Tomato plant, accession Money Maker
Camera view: tilt-top (135 deg); turntable rotation: 30 degrees
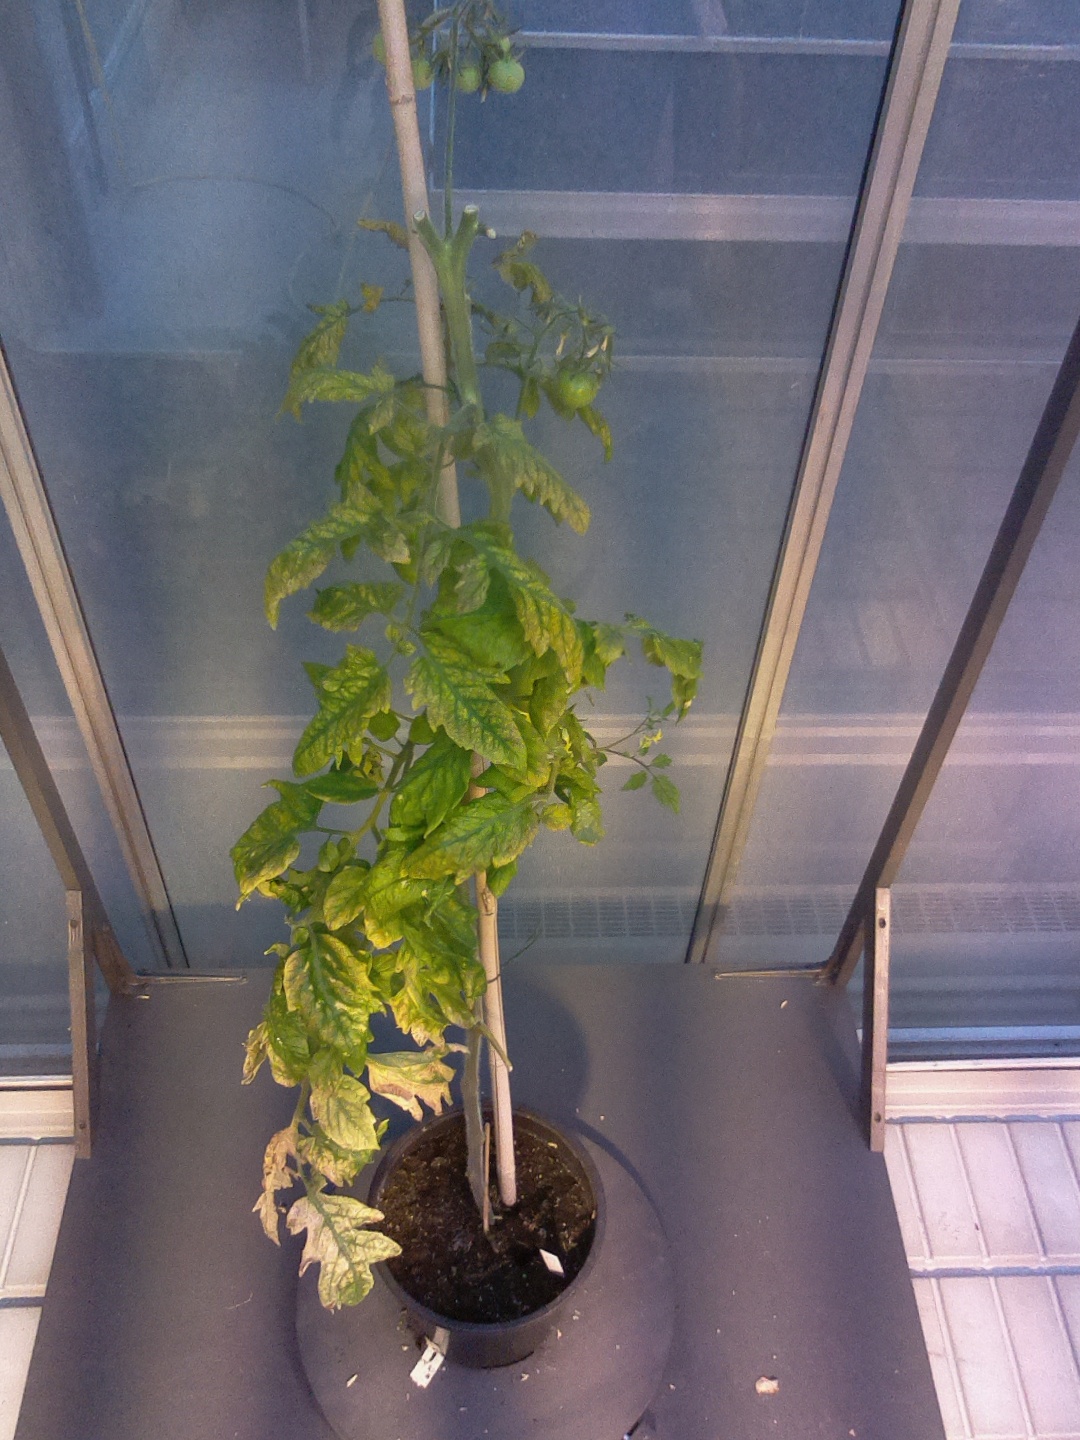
BBCH growth stage 79: 90% -100% of final fruit size